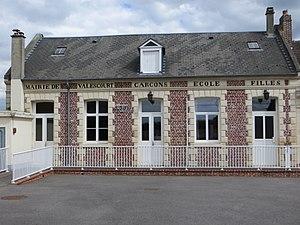
Mairie du village
Valescourt est une commune française située dans le département de l'Oise en région Hauts-de-France.